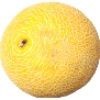
Label: Cantaloupe 1